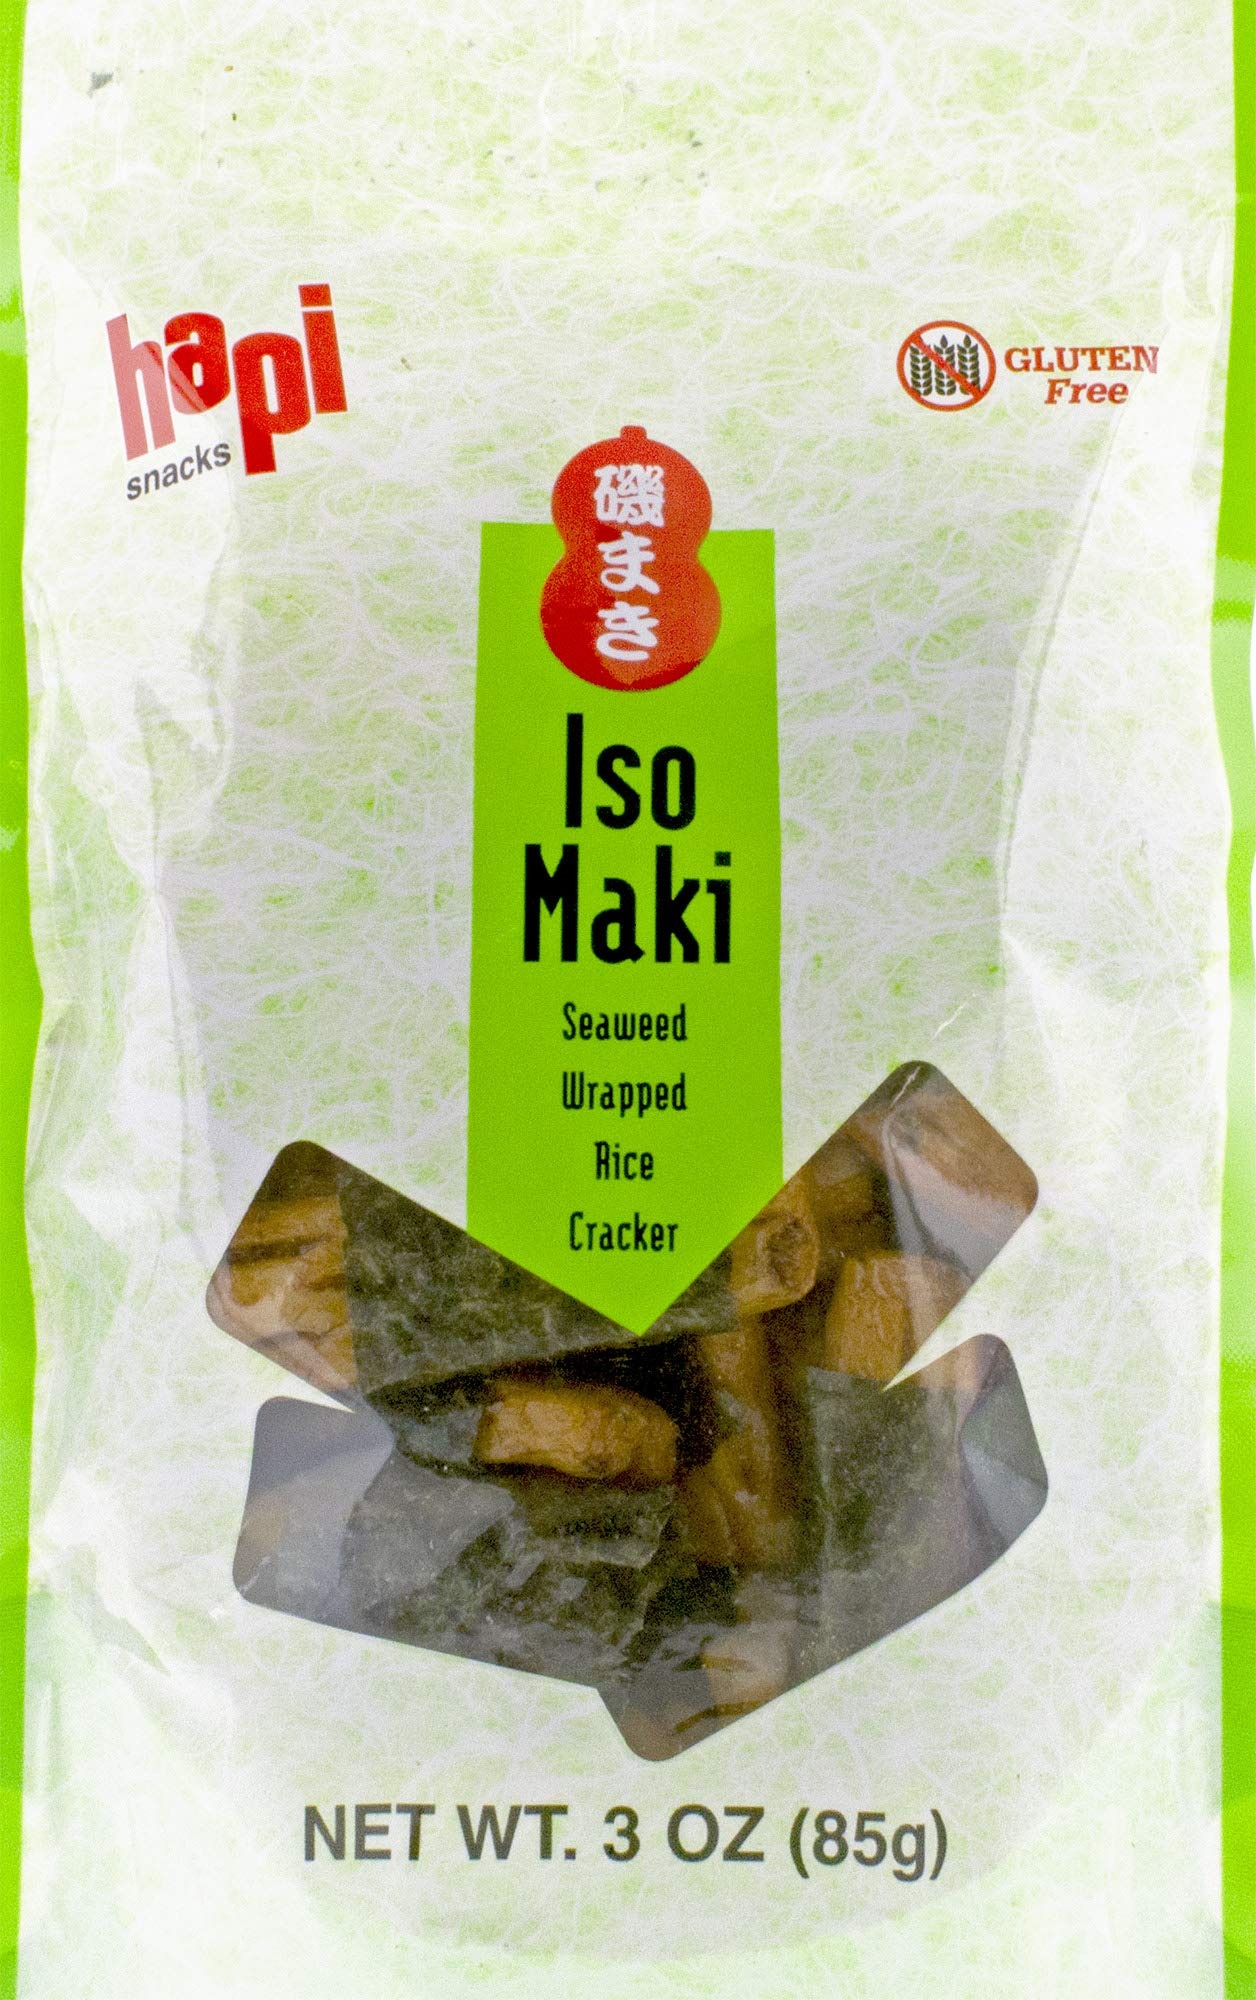
Item Name: Nishiki Arare Iso Maki Seaweed Wrapped Rice Crackers, 3 oz
Bullet Point 1: Rice crackers wrapped with seaweed
Bullet Point 2: Japanese style snack
Bullet Point 3: Crunchy snack, great for any occasion
Value: 3.0
Unit: Ounce

Price: 7.99